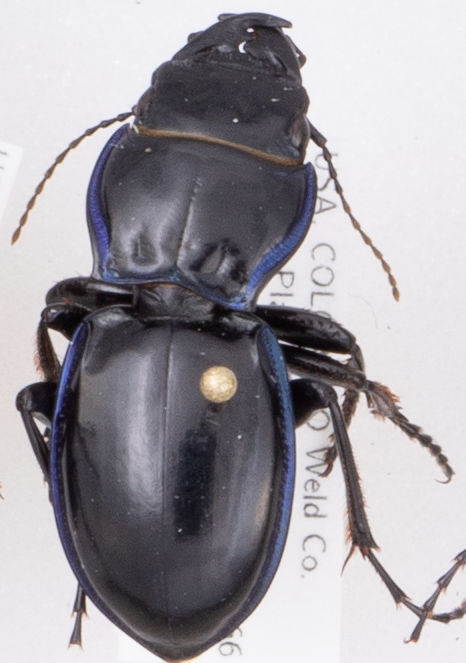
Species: Pasimachus elongatus
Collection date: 2019-06-19
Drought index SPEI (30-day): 1.28
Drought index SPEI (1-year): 0.39
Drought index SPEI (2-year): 0.47